Gourock

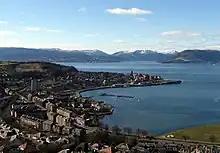
View from Lyle Hill over Cardwell Bay and Gourock Bay to the pierhead

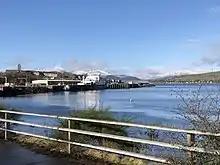
The crown steeple of St John's church on the skyline, CalMac ferry MV Coruisk at the pier next to CalMac headquarters.

The name Gourock comes from a Gaelic word for "pimple", in reference to the hill above the town. As far back as 1494 it is recorded that James IV sailed from the shore at Gourock to quell the rebellious Highland clans. Two hundred years later William and Mary granted a Charter in favour of Stewart of Castlemilk which raised Gourock to a Burgh of Barony. In 1784 the lands of Gourock were purchased by Duncan Darroch, a former merchant in Jamaica. He built Gourock House near the site of the castle in what the family eventually gifted to the town as Darroch Park, later renamed by the council as Gourock Park.